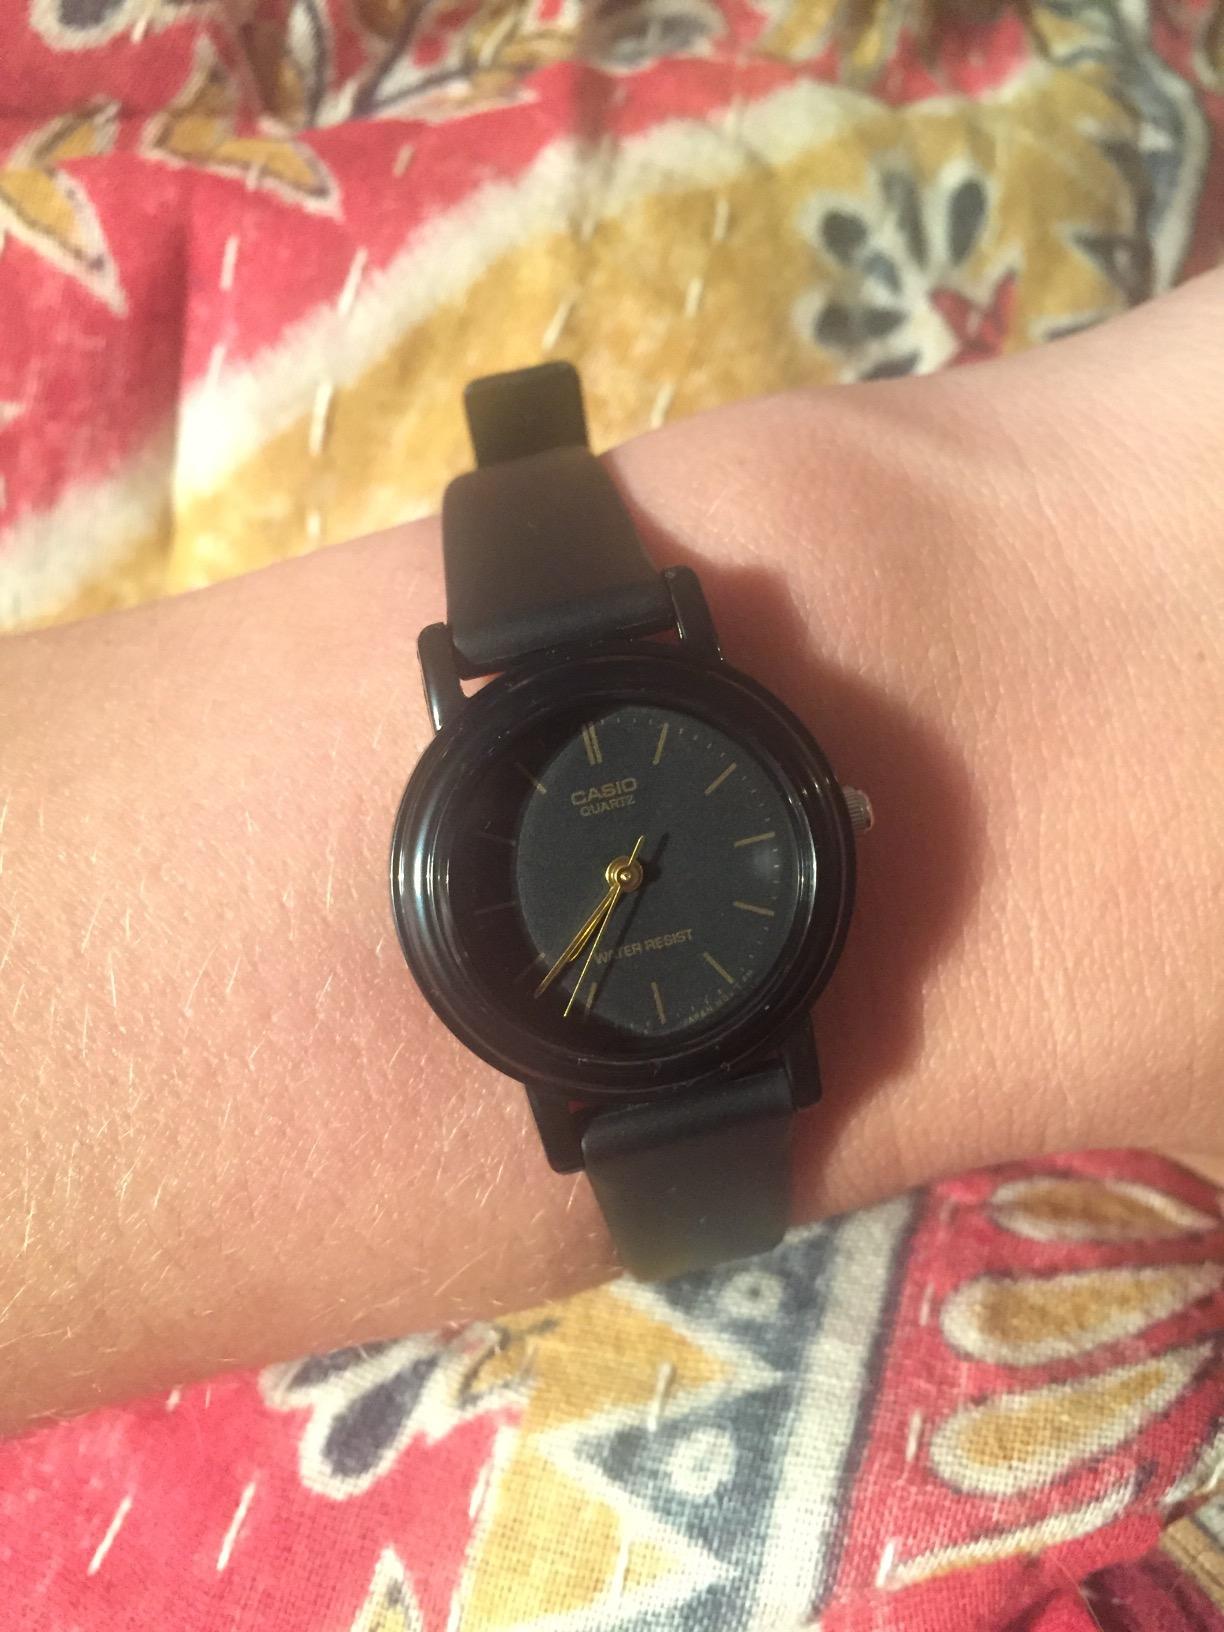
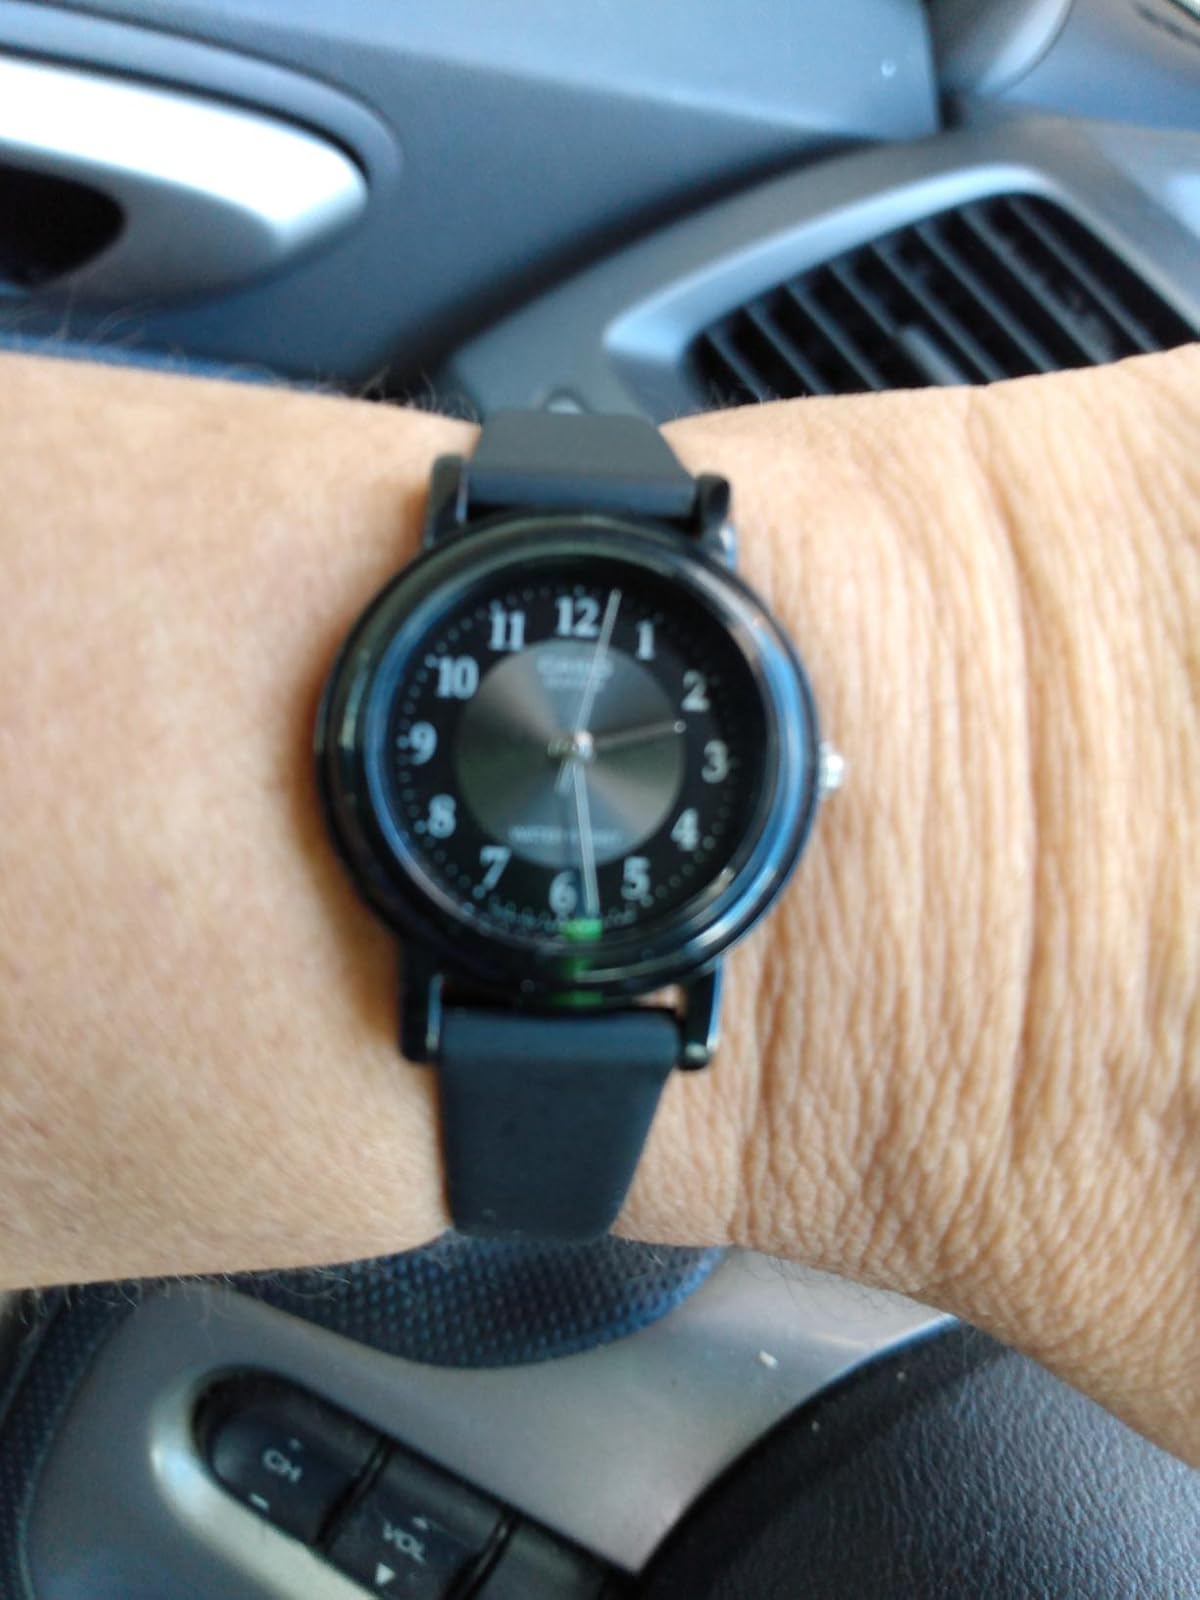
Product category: accessories_watch
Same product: no